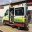
Label: ambulance